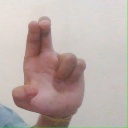
अक्षर: आ